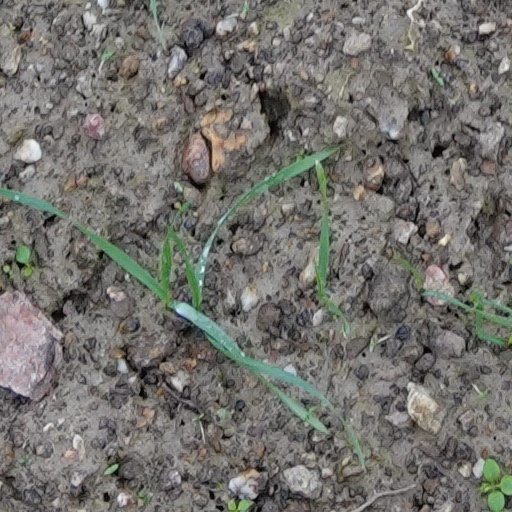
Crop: wheat